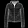
Label: Coat